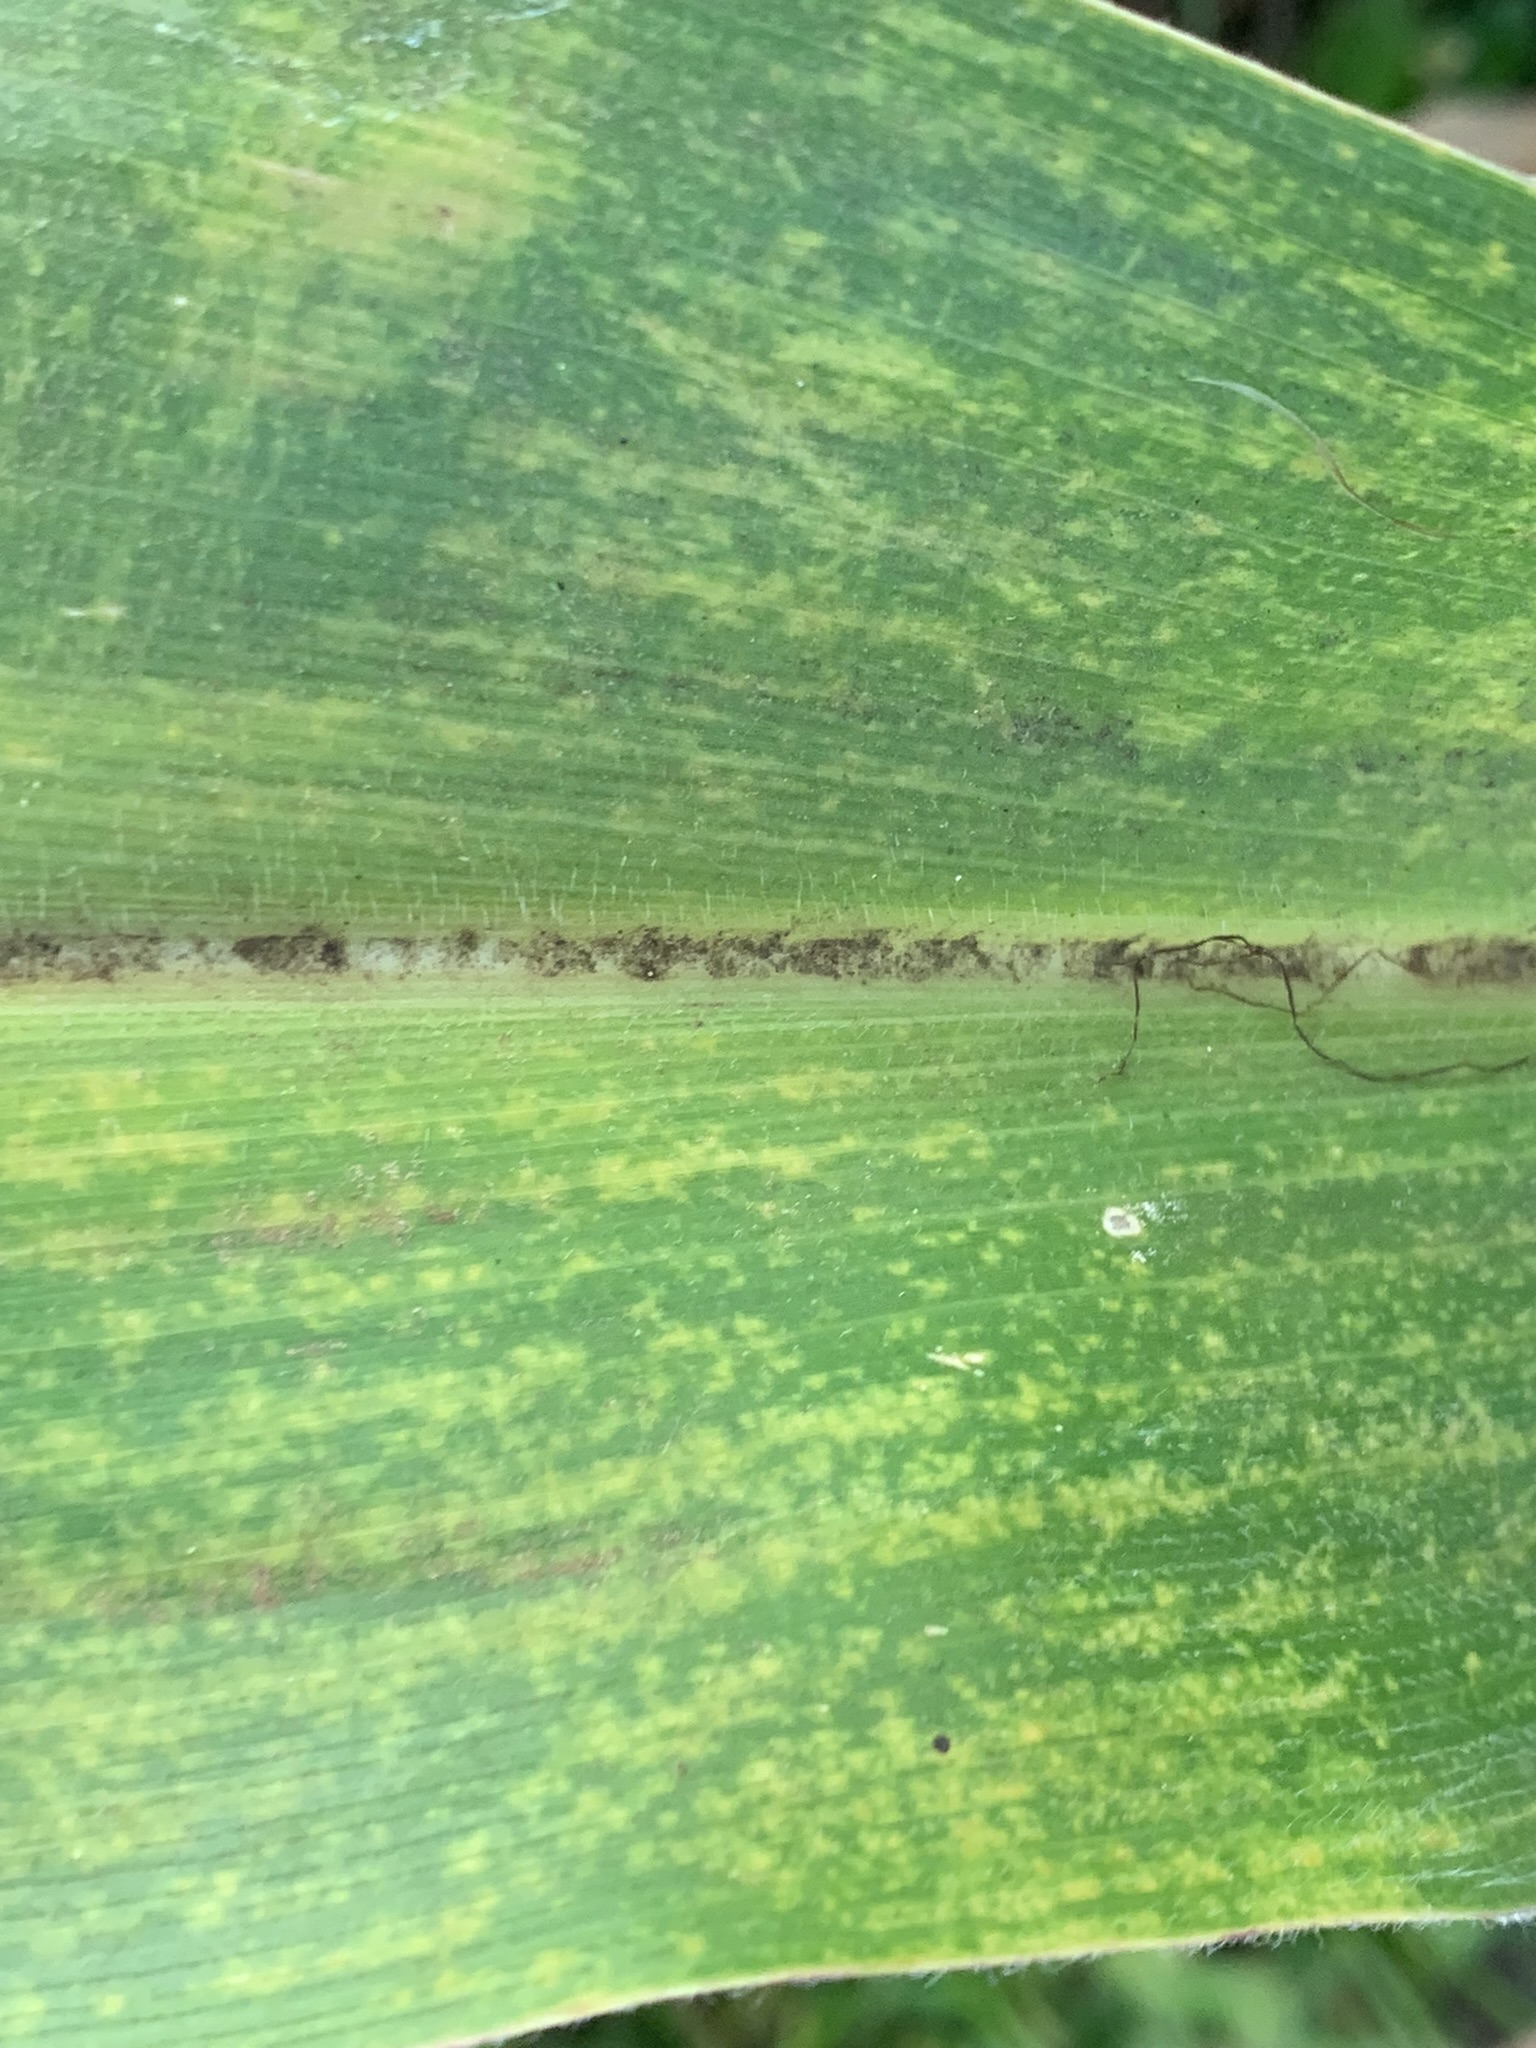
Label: MLN